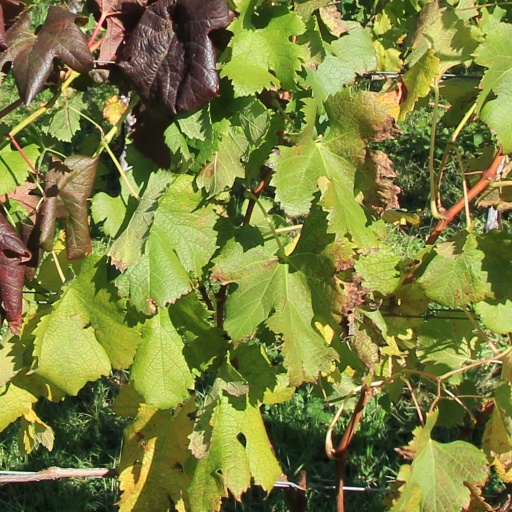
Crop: grape